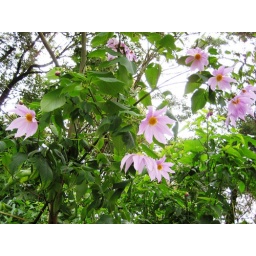
Violet blooms of flower called Dahlia near the colorful lakes.